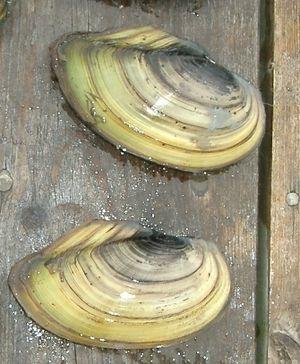
L'anodonte des cygnes, ou anodonte des lacs, ou mulette des cygnes ou moule d’eau douce est une espèce de mollusque de la famille des Unionidae.
Le MUSSEL project est un projet scientifique, initié en 2003, consacré aux moules d'eau douce.